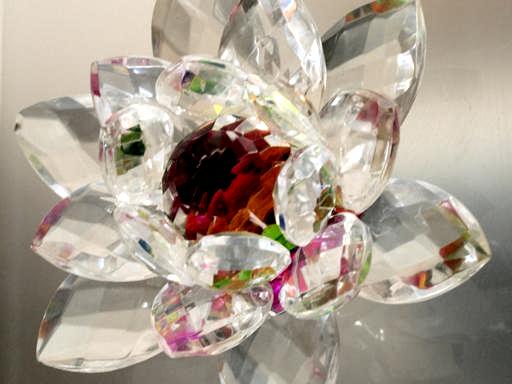
Material: glass